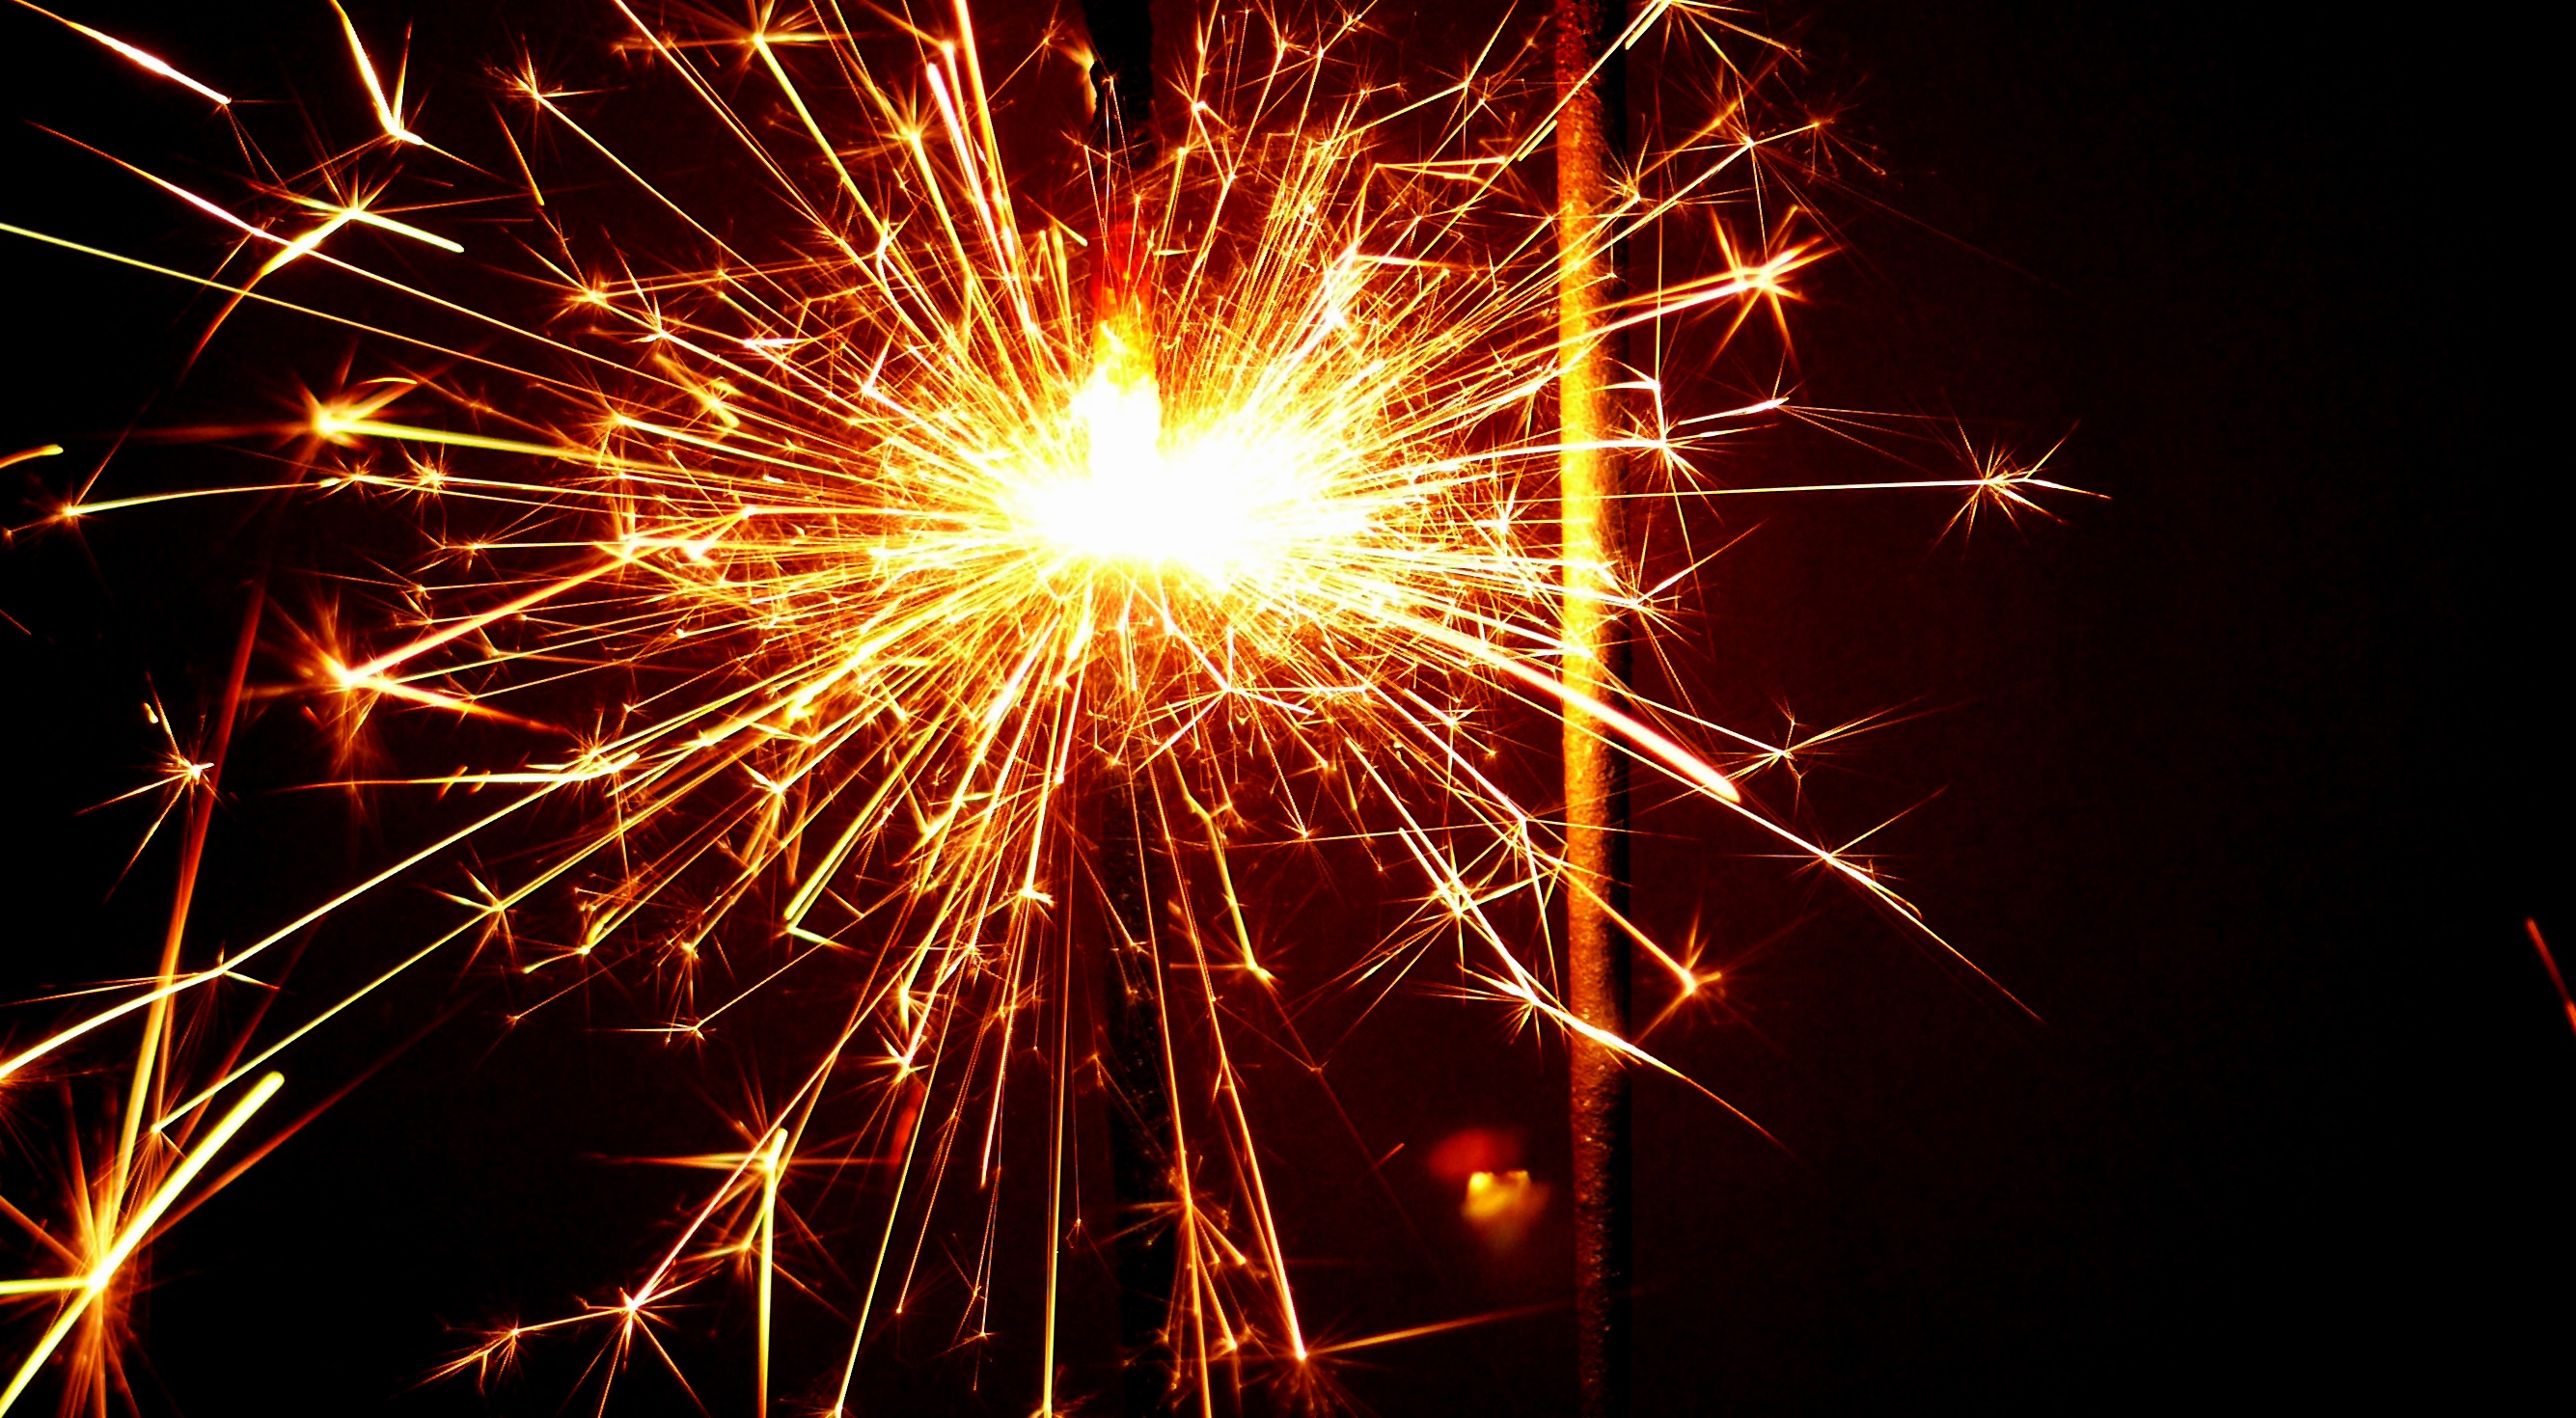
light, sparkler, celebration, fire, fireworks, illustration, party, greeting, congratulations, sylvester, greeting cards, new year's eve, new year's day, happy new year, new year's greetings, new year greeting